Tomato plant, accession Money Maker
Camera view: tilt-top (135 deg); turntable rotation: 60 degrees
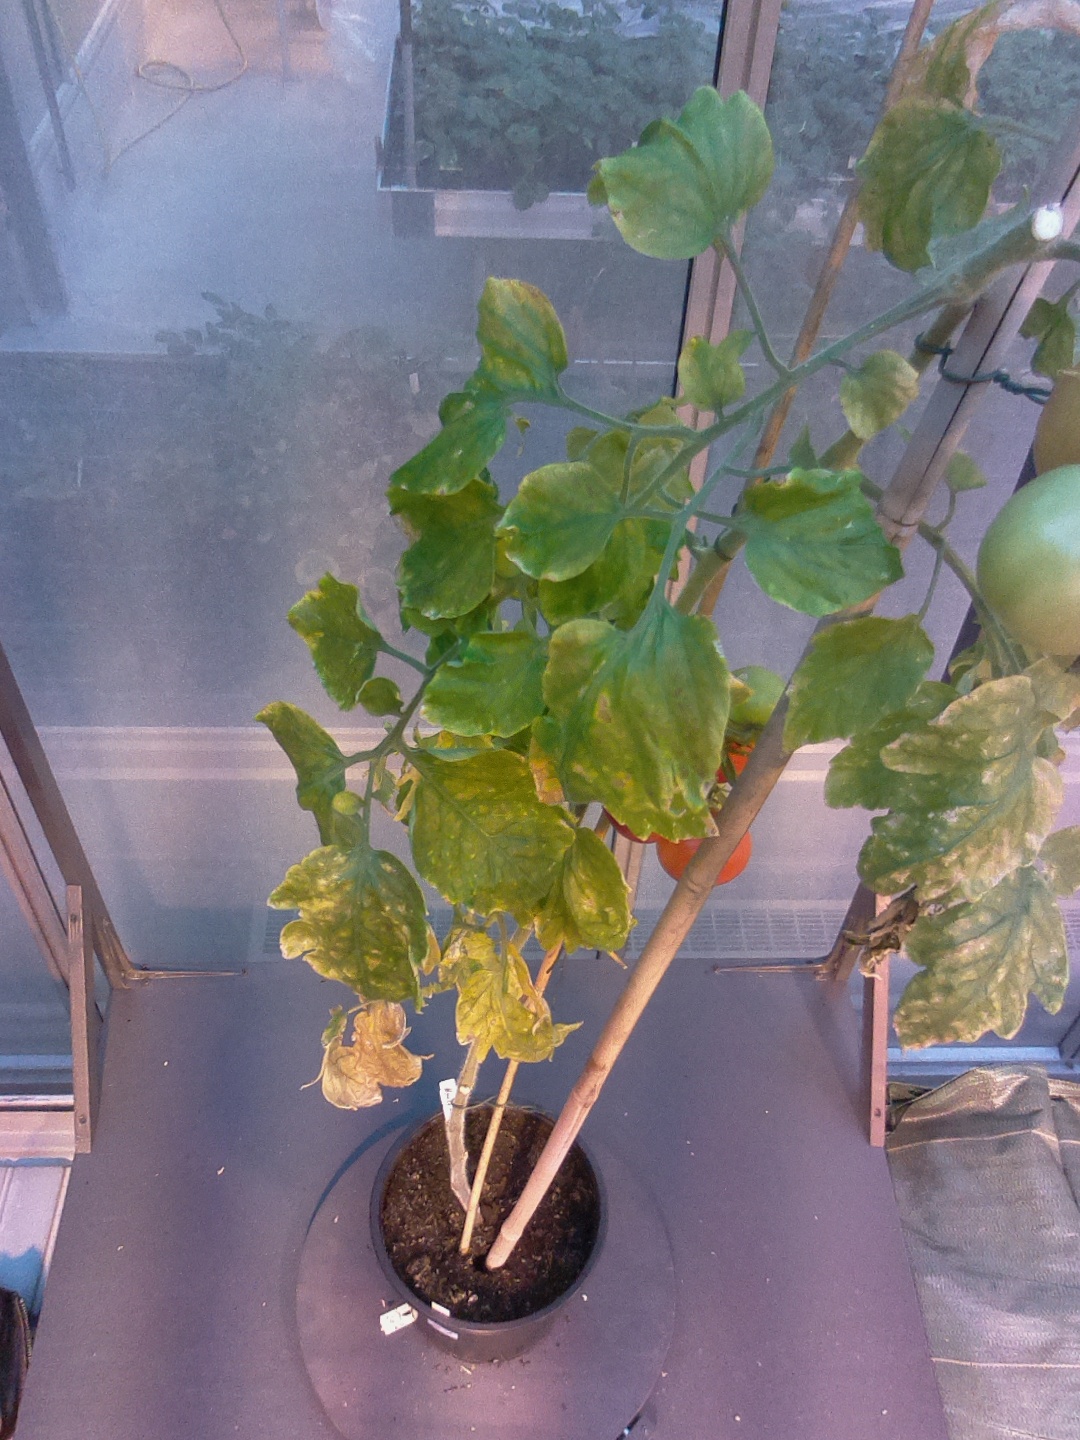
BBCH growth stage 84: 40%-50% of fruits show typical fully ripe color